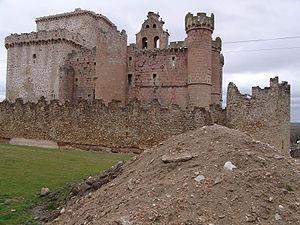
Cette liste non exhaustive répertorie les principaux châteaux en Espagne. Ils sont classés par communauté autonome.